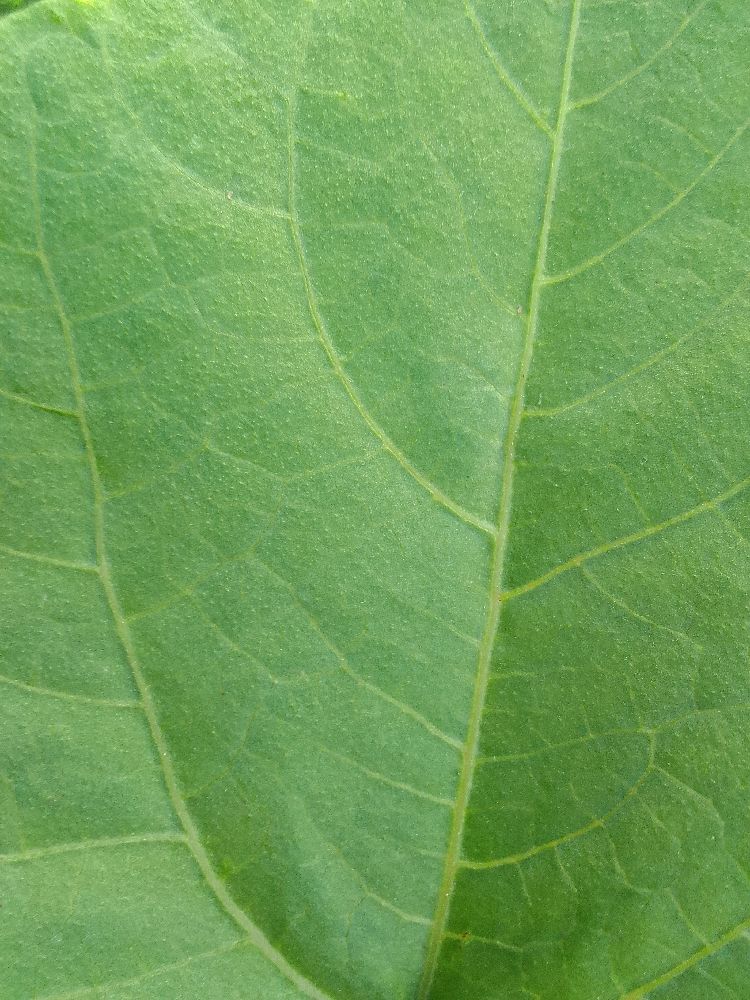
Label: healthy